Hickok45

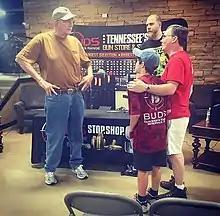
Kinman (left) and his son John (rear) in 2016

Greg Kinman (born ), known online as Hickok45, is an American YouTuber who films videos about firearms.